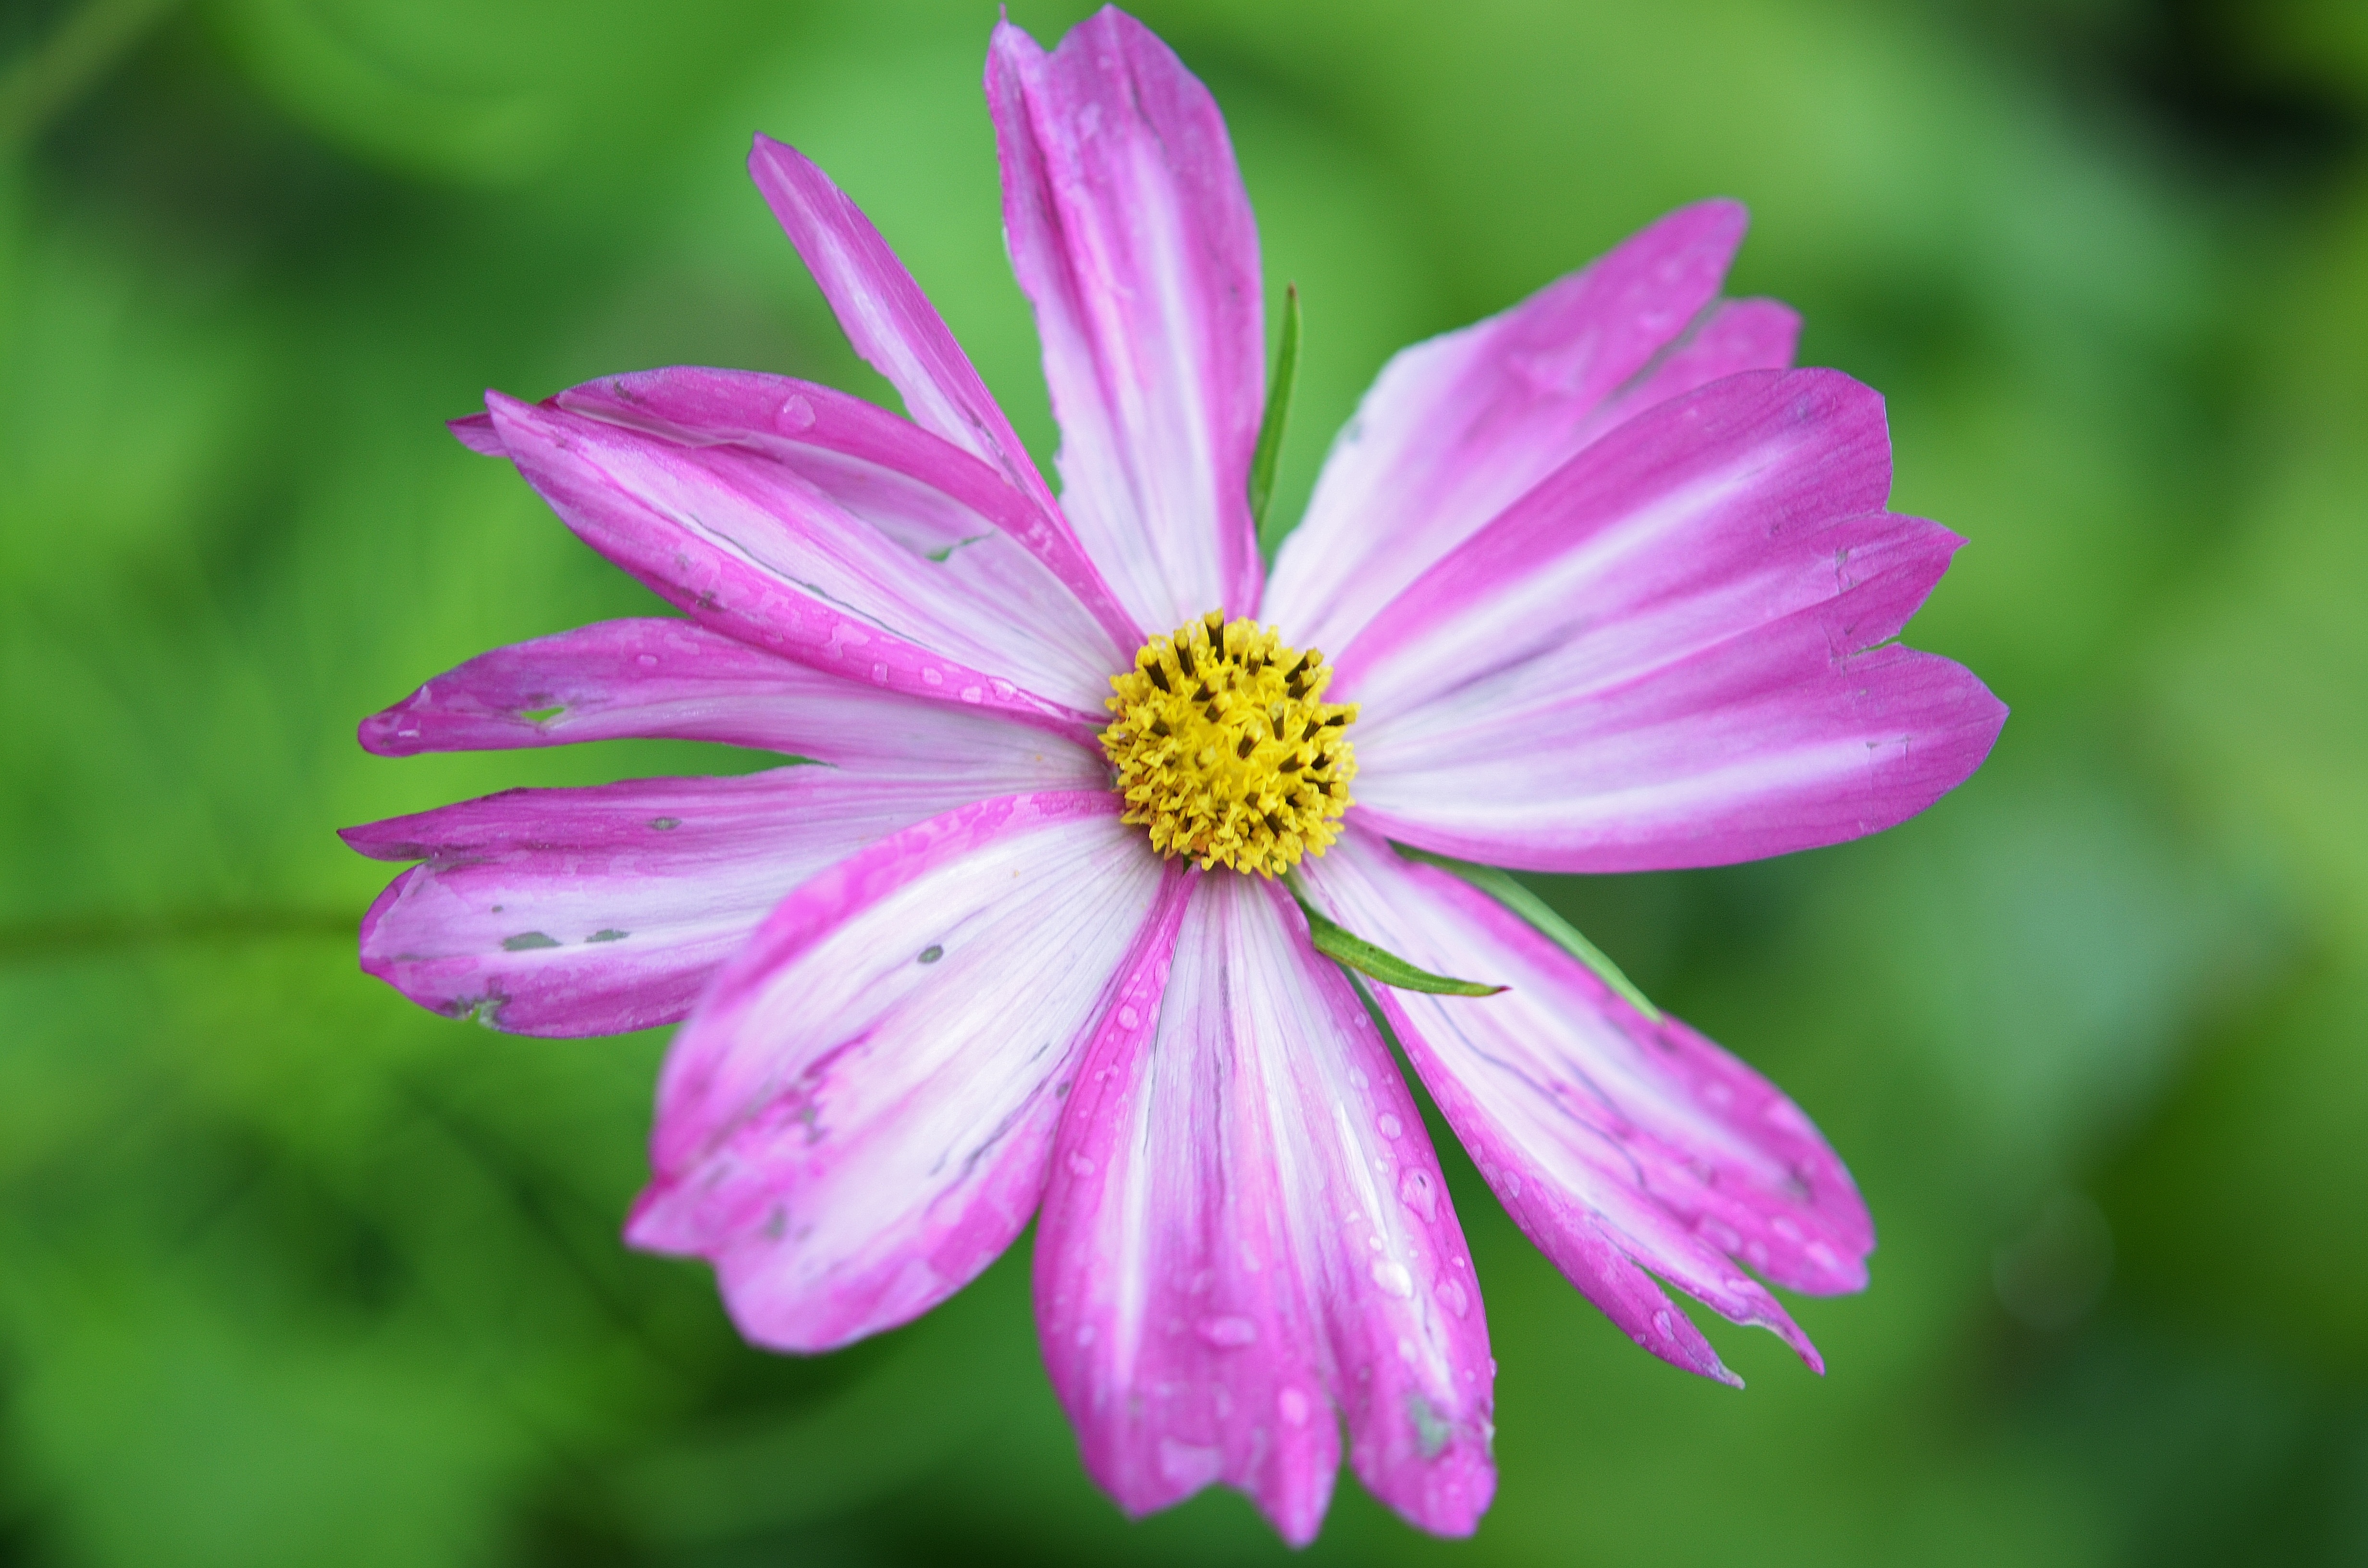
water, nature, blossom, drop, plant, photography, leaf, flower, petal, bloom, summer, floral, spring, green, macro, natural, botany, garden, pink, flora, wildflower, close up, macro photography, flowering plant, daisy family, annual plant, plant stem, land plant, garden cosmos